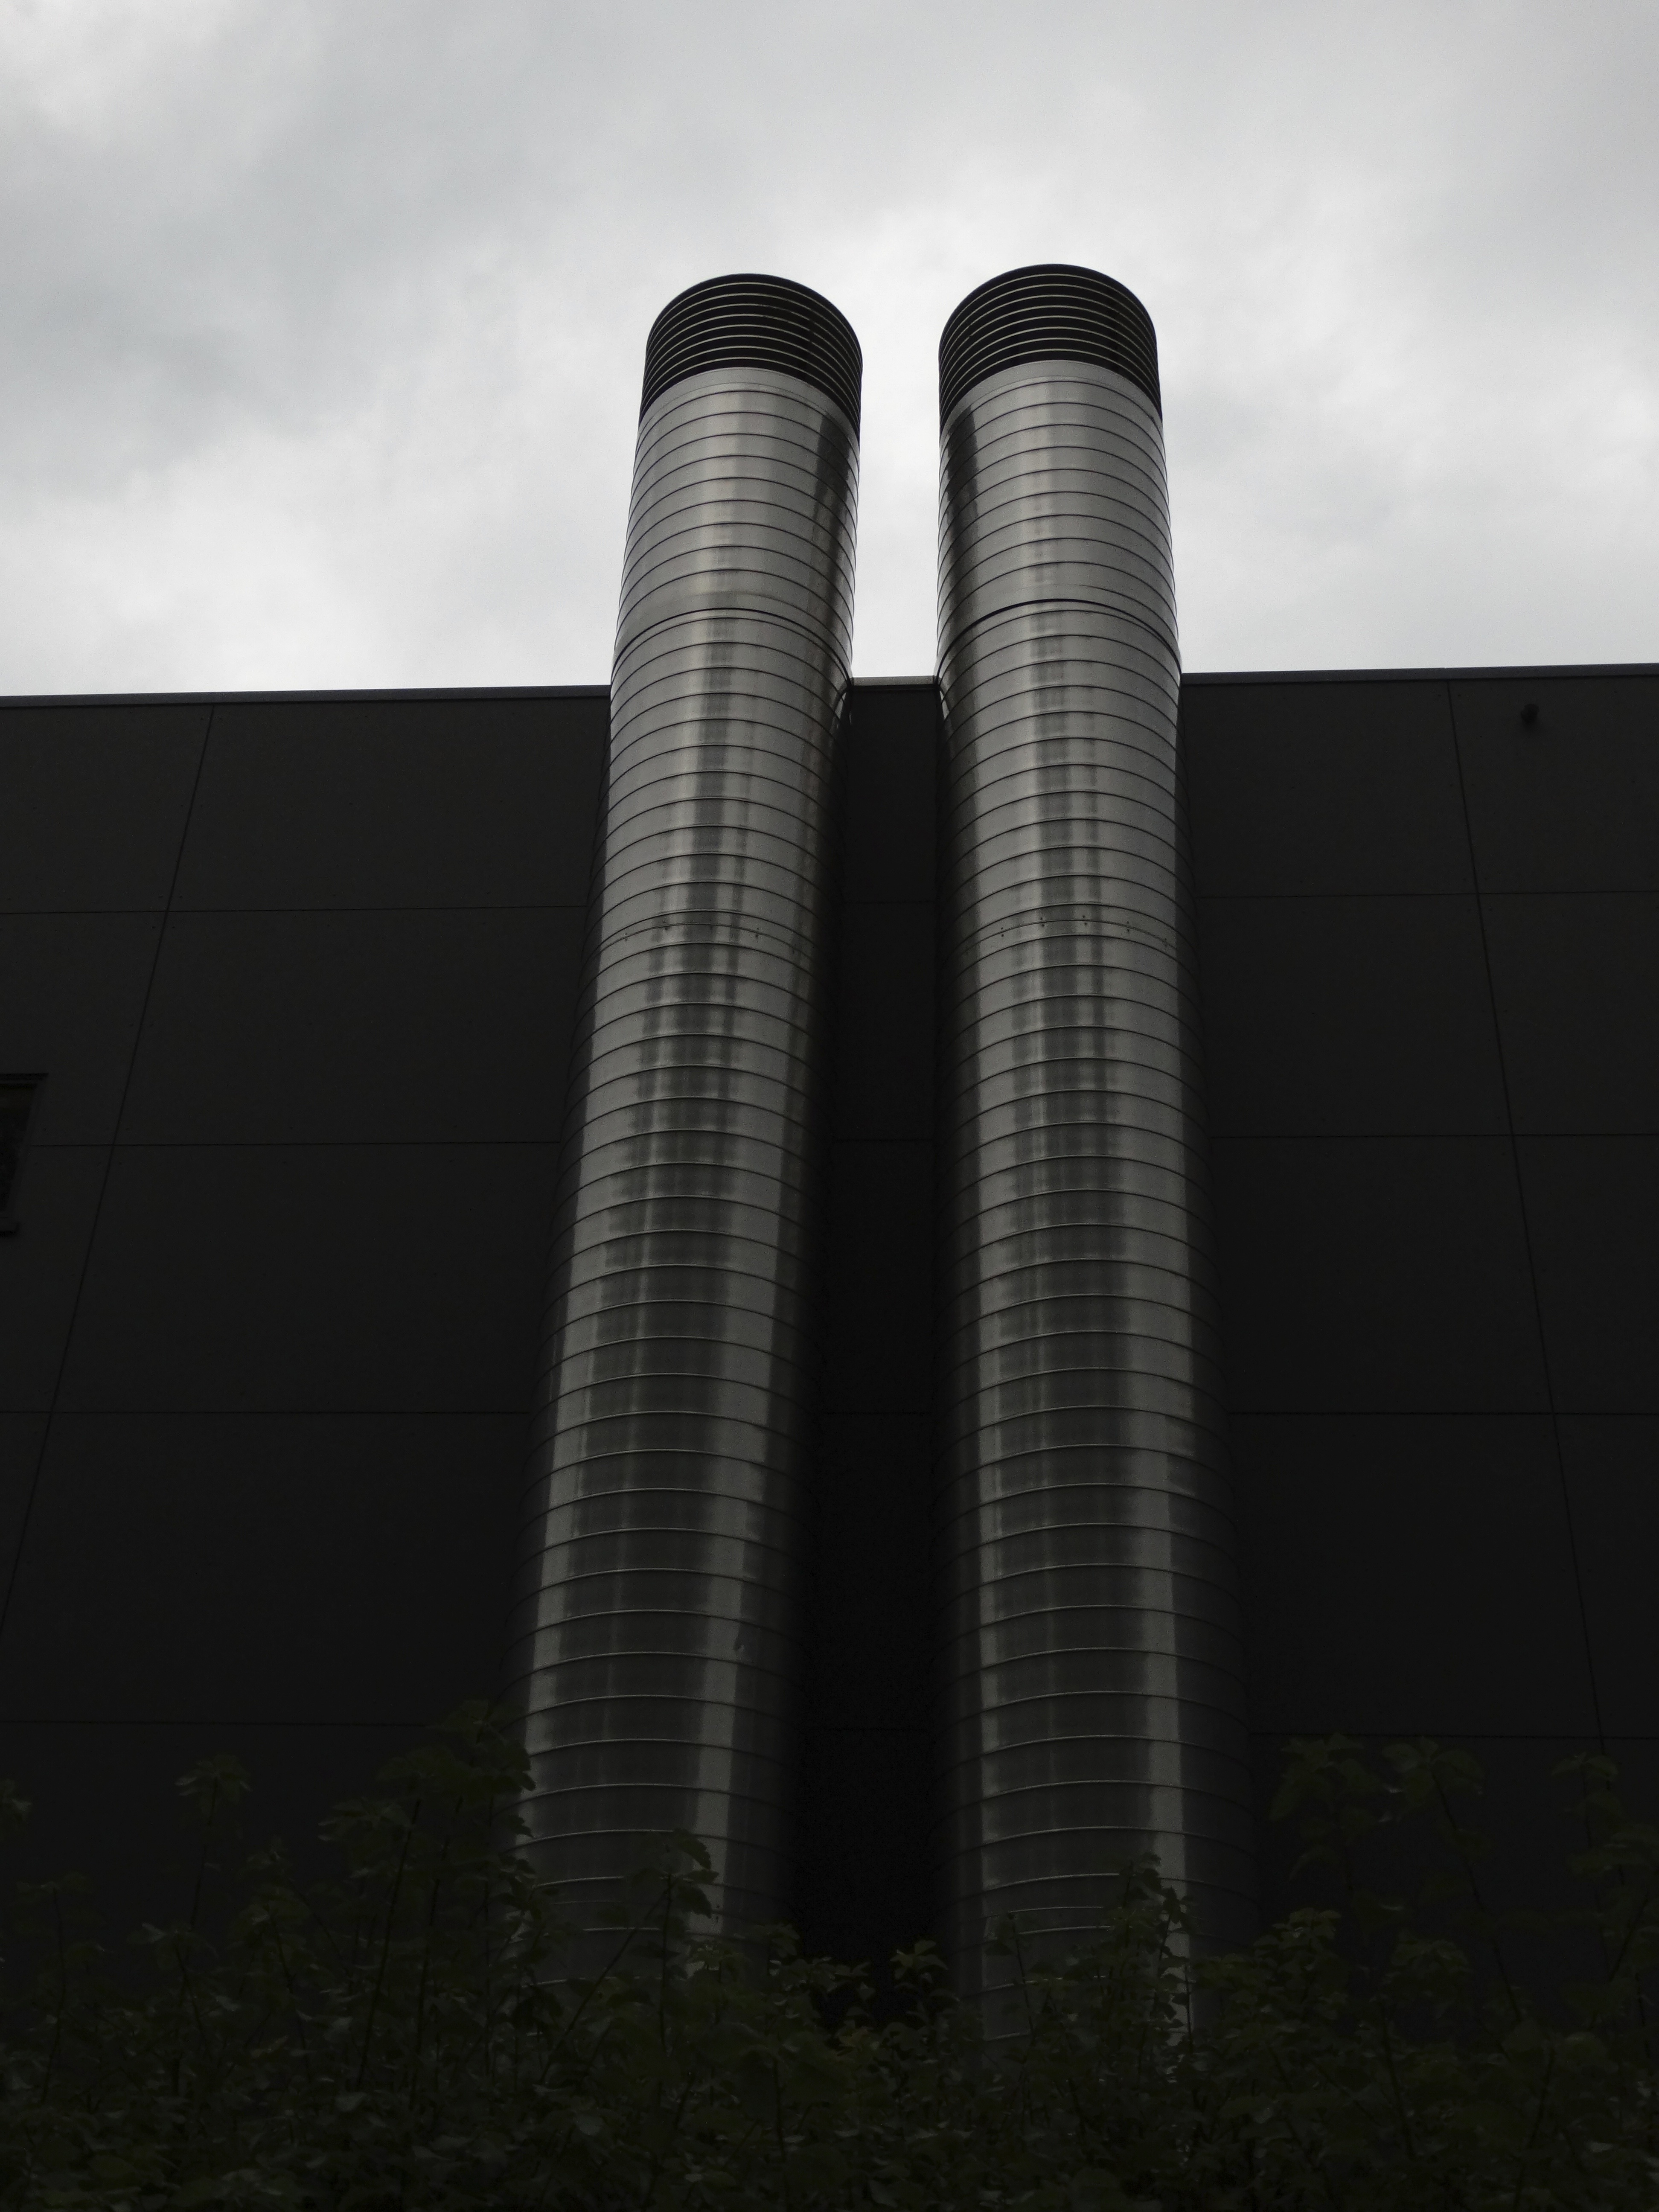
black and white, structure, skyscraper, column, tower, metal, chimney, fireplace, factory, darkness, industry, black, monochrome, tower block, shiny, shape, industrial plant, monochrome photography, exhaust air